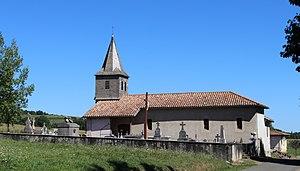
Église Saint-François-d'Assise de Caubous (Hautes-Pyrénées)
La liste des églises des Hautes-Pyrénées recense de manière exhaustive les églises situées dans le département français des Hautes-Pyrénées.
Caubous est une commune française située dans le département des Hautes-Pyrénées, en région Occitanie.